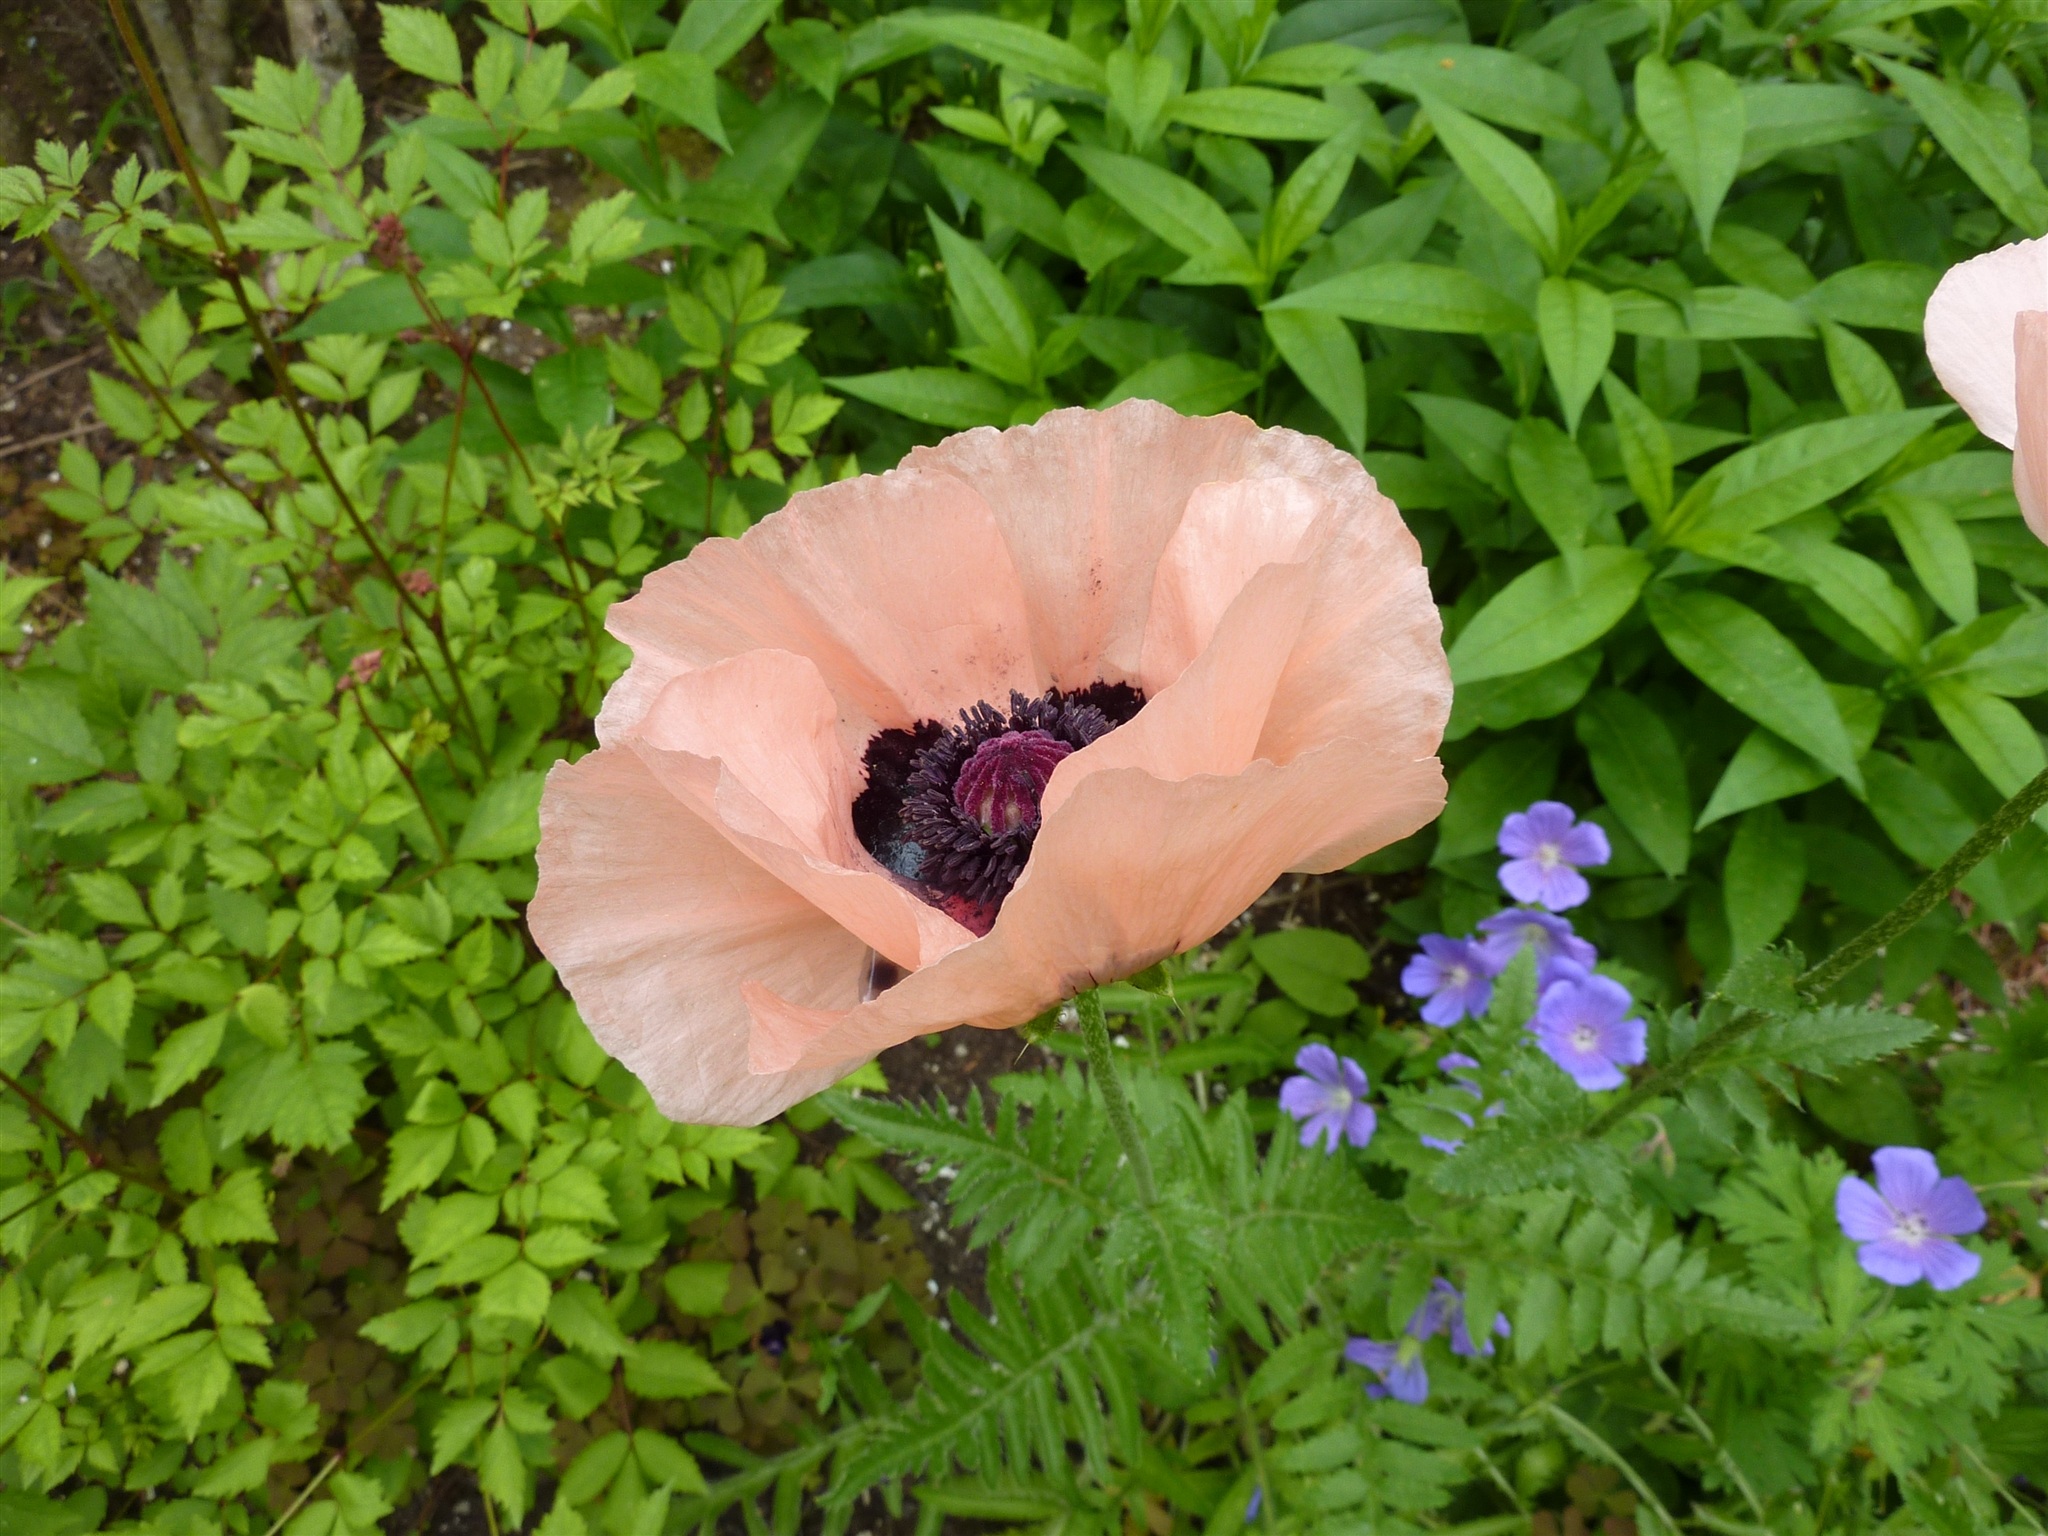
grass, blossom, plant, meadow, leaf, flower, petal, bloom, botany, pink, close, flora, single flower, wildflower, poppy, flowering plant, annual plant, land plant, poppy family